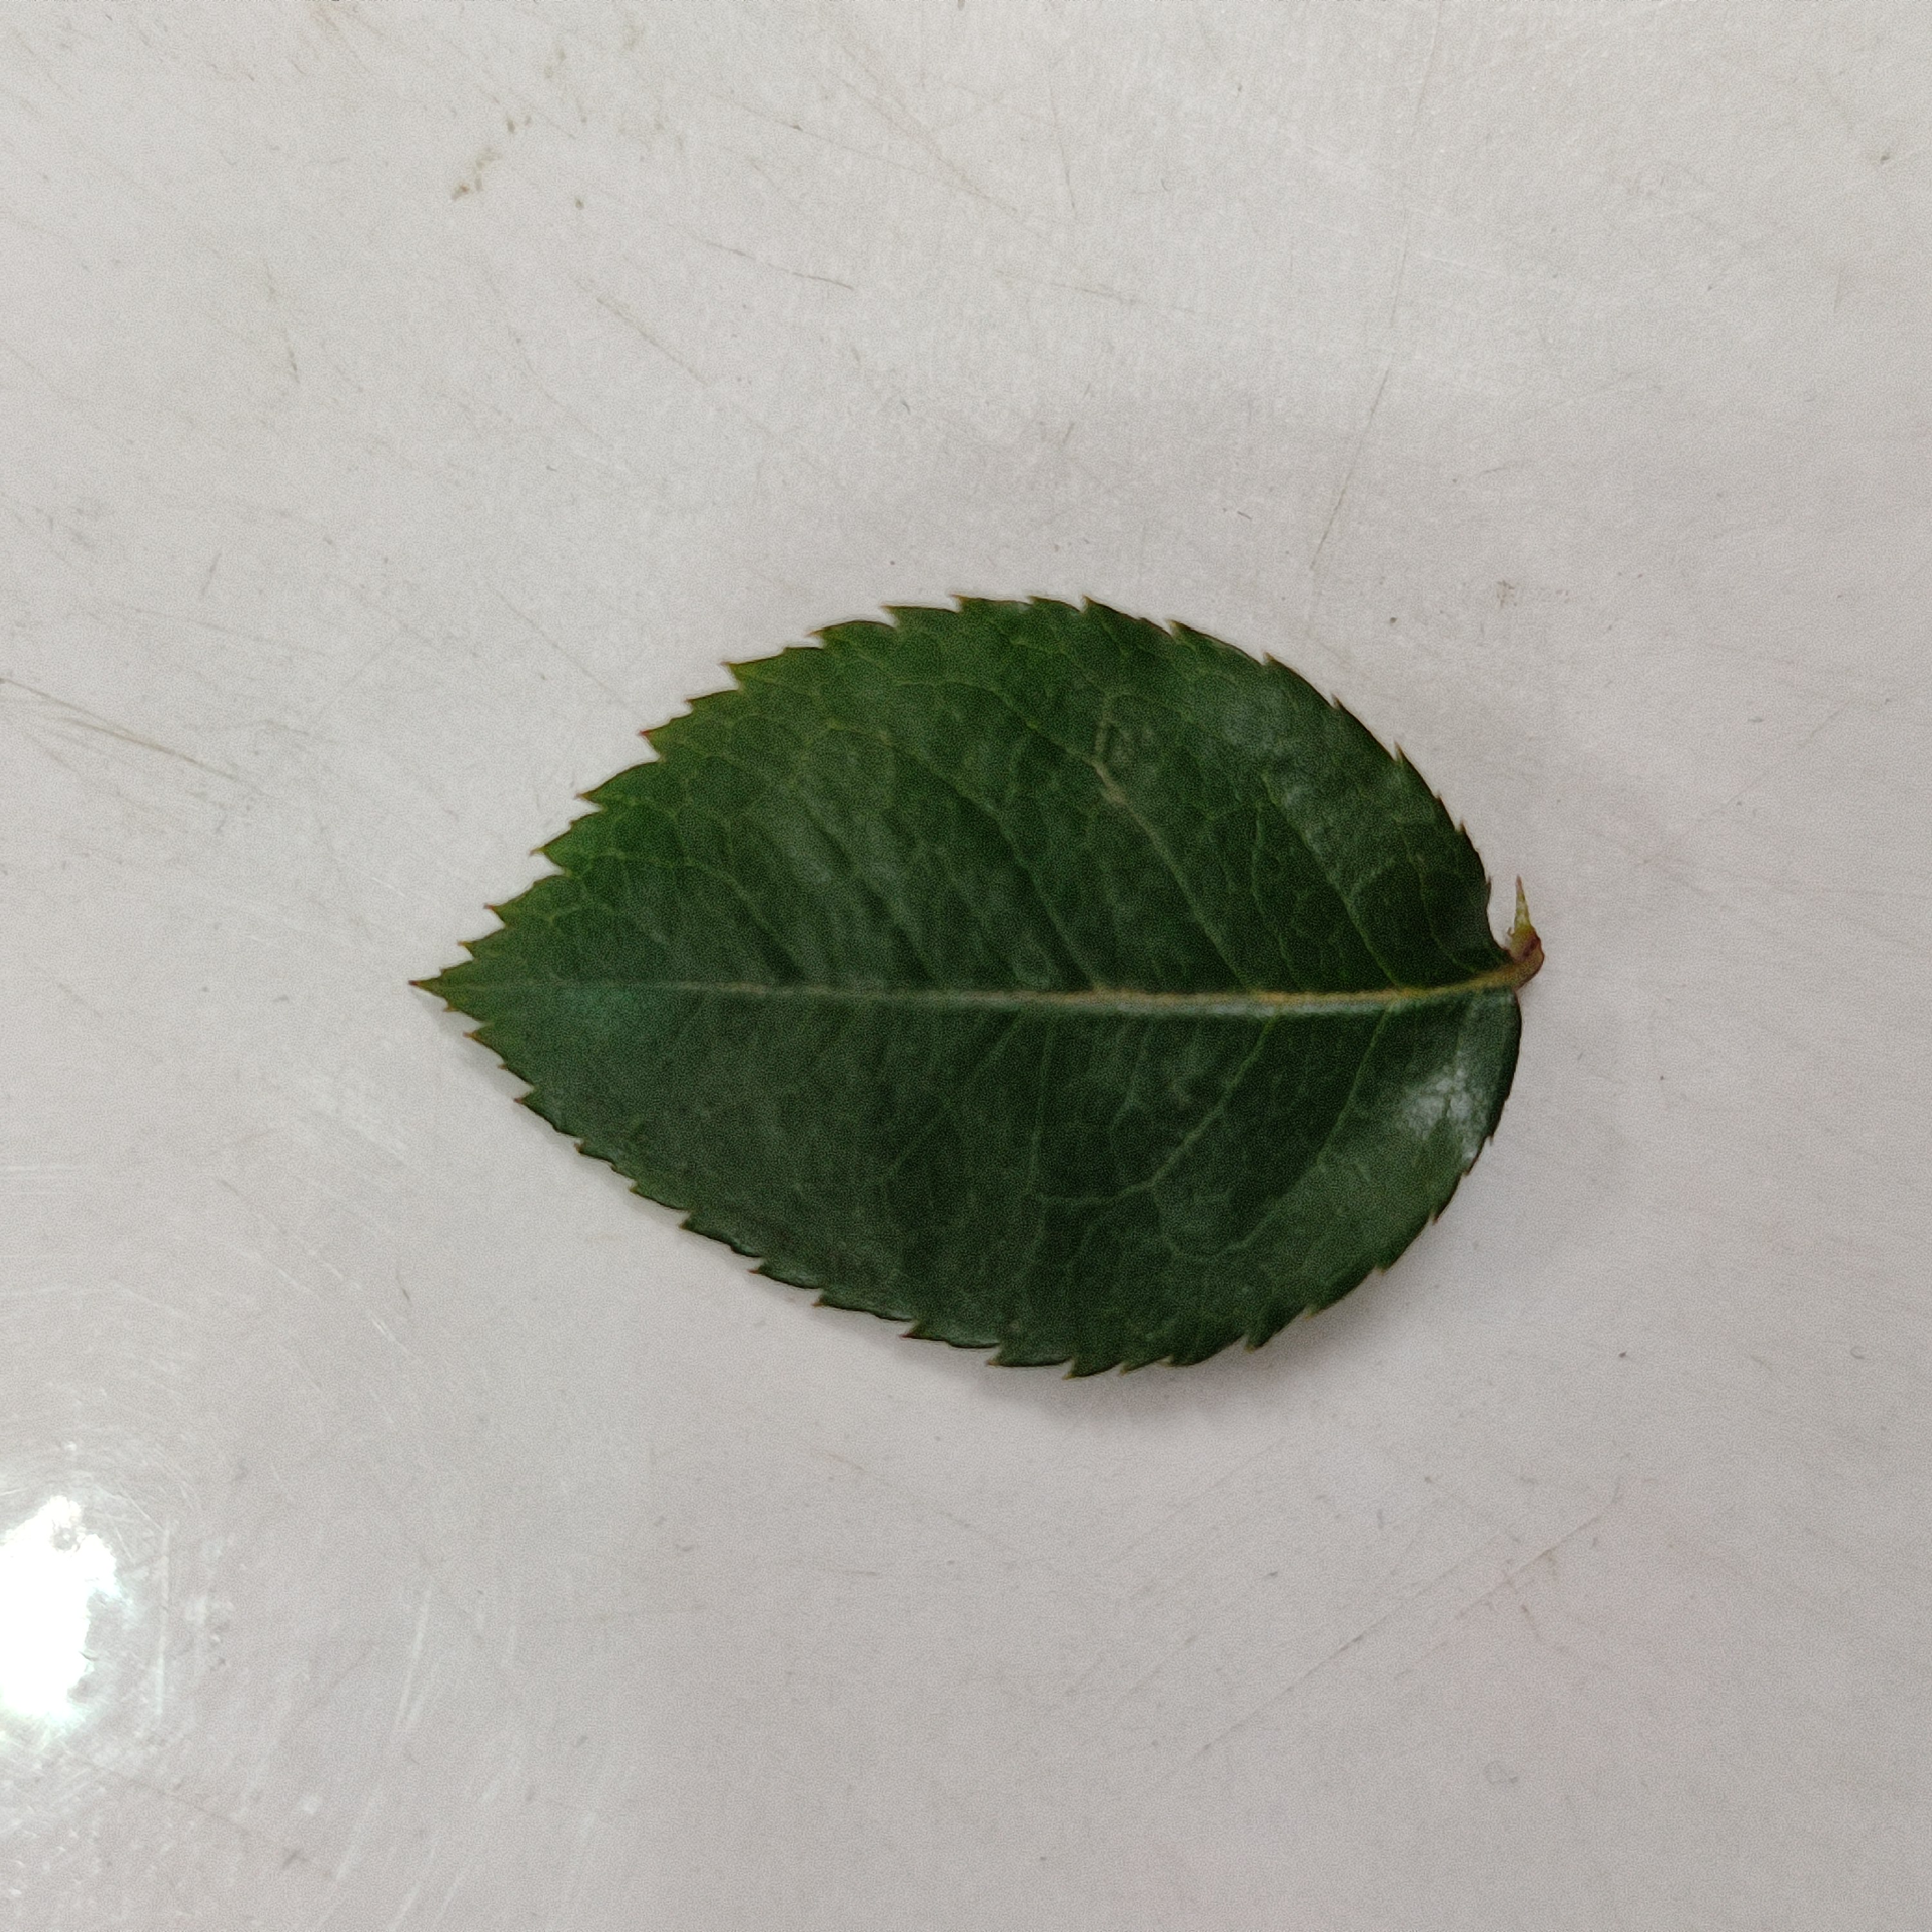
Label: Healthy Leaf